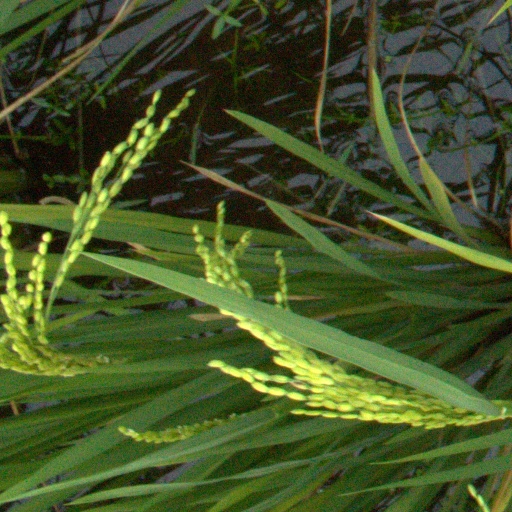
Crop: rice